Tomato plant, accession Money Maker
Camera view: tilt-top (135 deg); turntable rotation: 300 degrees
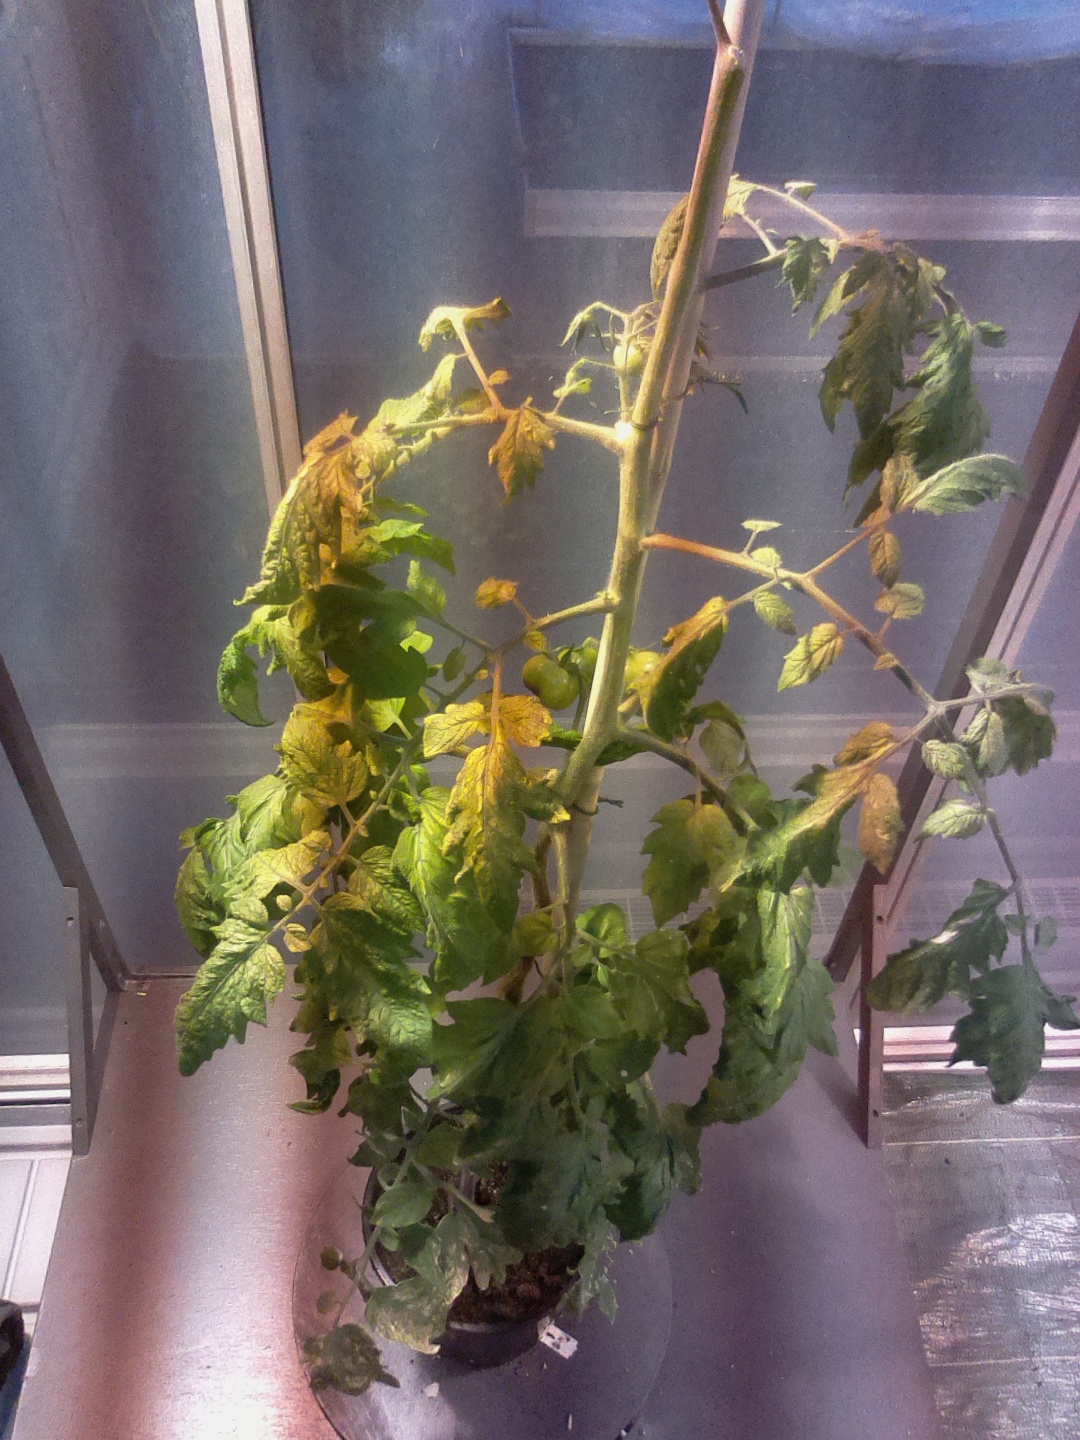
BBCH growth stage 75: 50%-60% of final fruit size